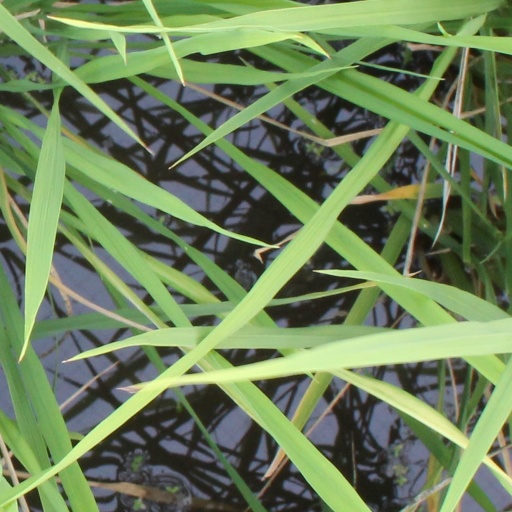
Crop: rice